1971 San Fernando earthquake

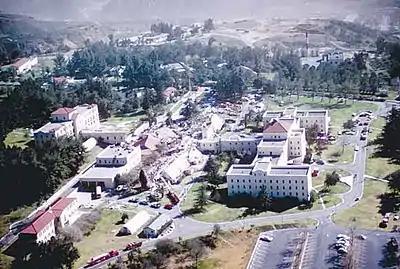
Collapse of four buildings at the Veterans Hospital complex

The Veterans Administration Hospital entered into service as a tuberculosis hospital in 1926 and became a general hospital in the 1960s. By 1971, the facility comprised 45 individual buildings, all lying within of the fault rupture in Sylmar, but the structural damage was found to have occurred as a result of the shaking and not from ground displacement or faulting. Twenty-six buildings that were built prior to 1933 had been constructed following the local building codes and did not require seismic-resistant designs. These buildings suffered the most damage, with four buildings totally collapsing, which resulted in a large loss of life at the facility. Most of the masonry and reinforced concrete buildings constructed after 1933 withstood the shaking and most did not collapse, but in 1972 a resolution came forth to abandon the site and the remaining structures were later demolished, the site becoming a city park.